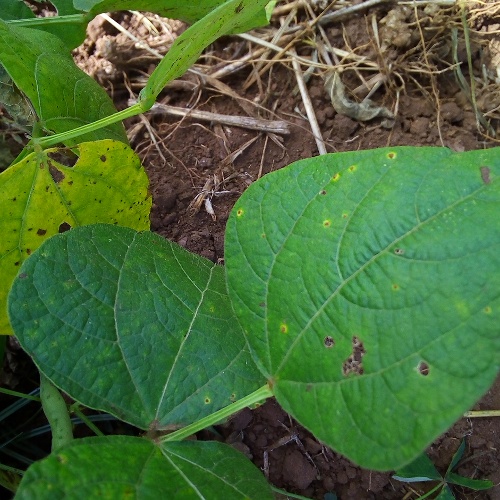
Leaf condition: bean_rust